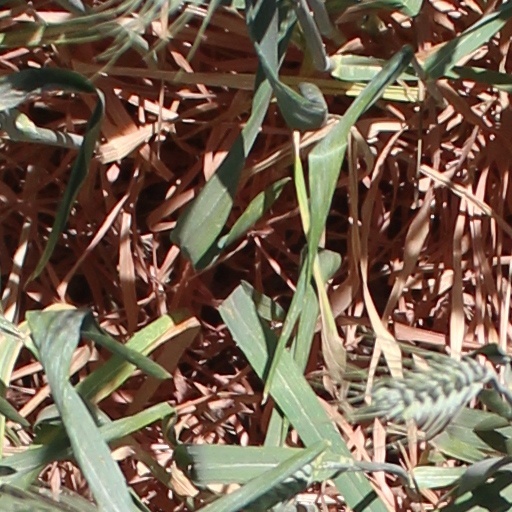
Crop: wheat